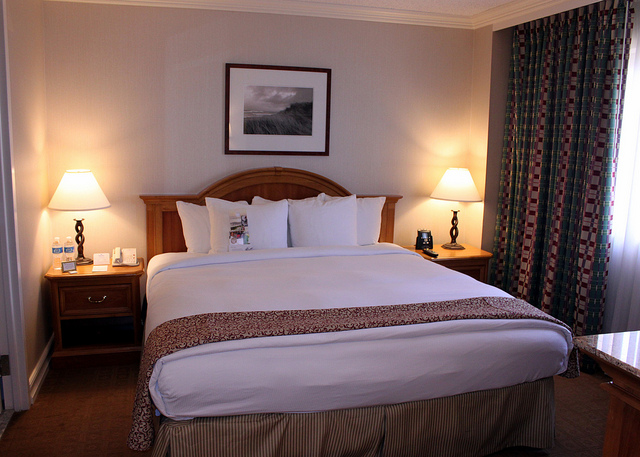
user: Given an image and a question. Answer the question in a short answer. Question: What is the bed covering called? Short Answer:
assistant: duvet